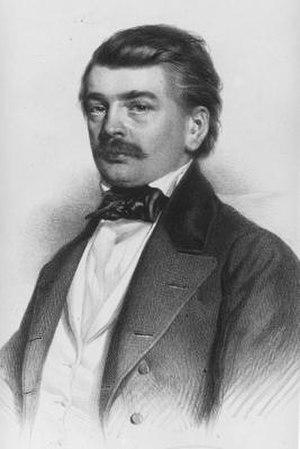
Franc Miklošič, né le 29 novembre 1813 à Radomerščak, près de Ljutomer et mort le 7 mars 1891, est un philologue et linguiste slovène.